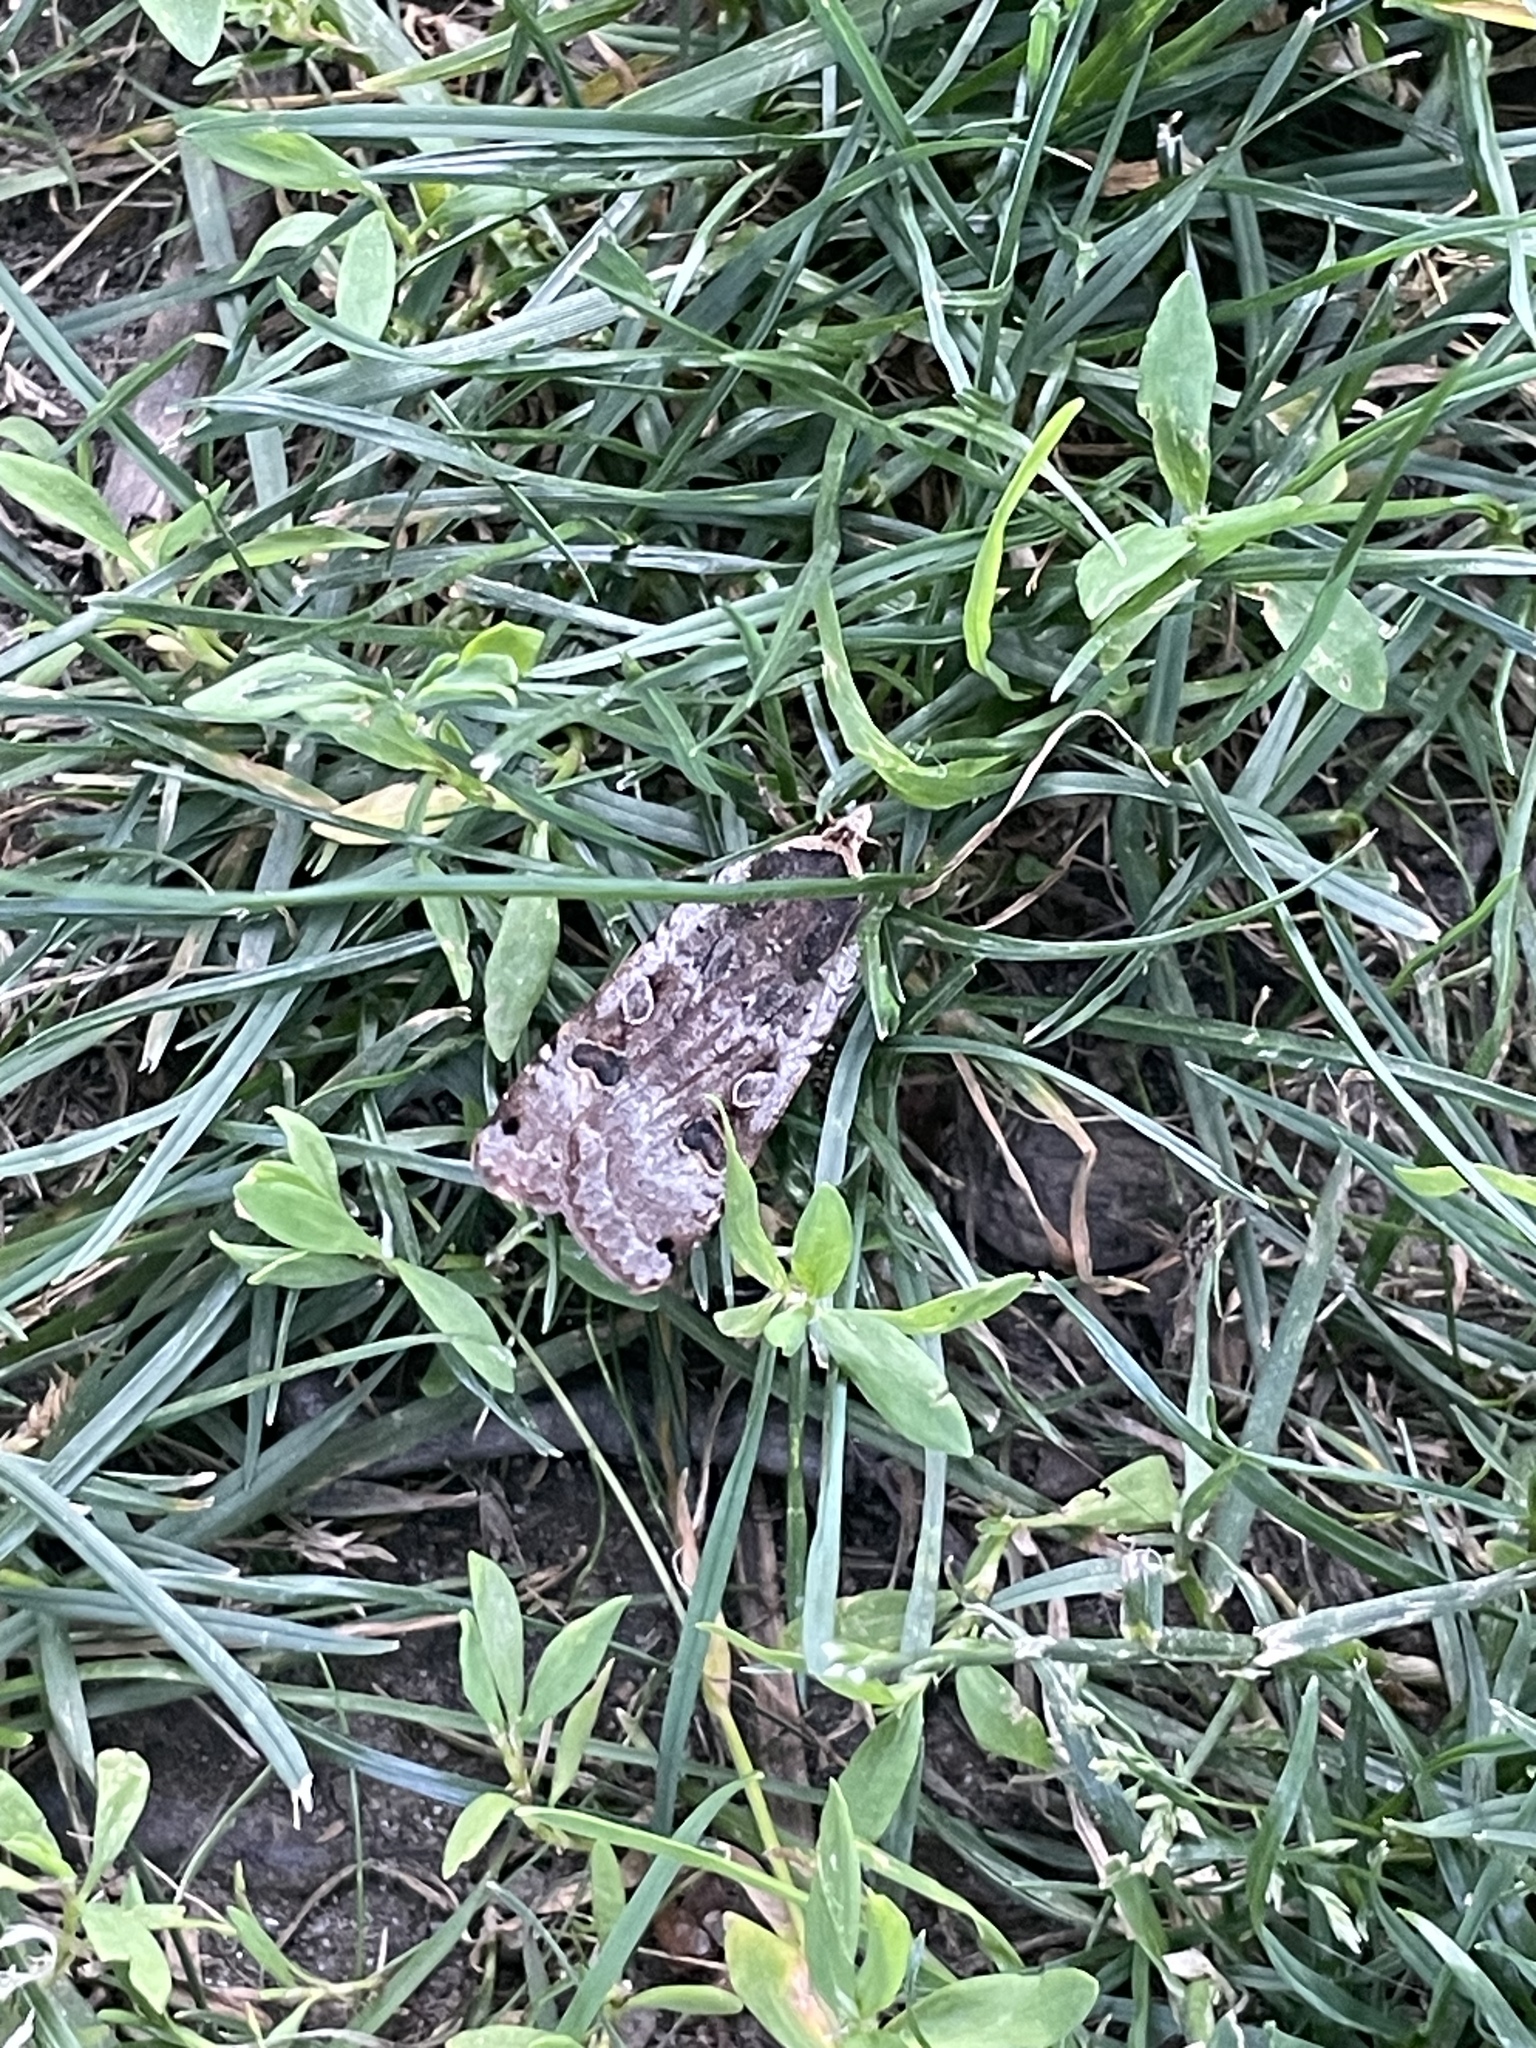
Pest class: cutworms